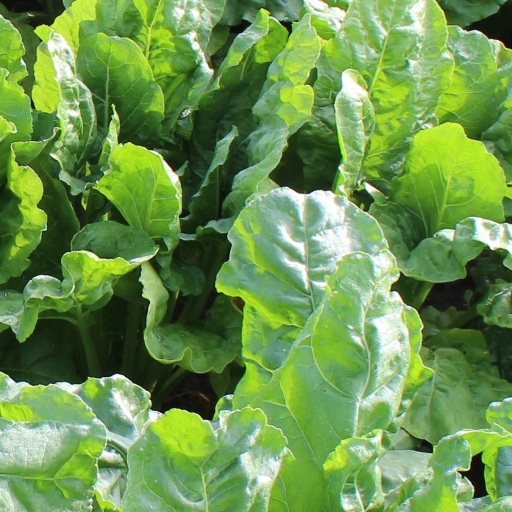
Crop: sugar beet